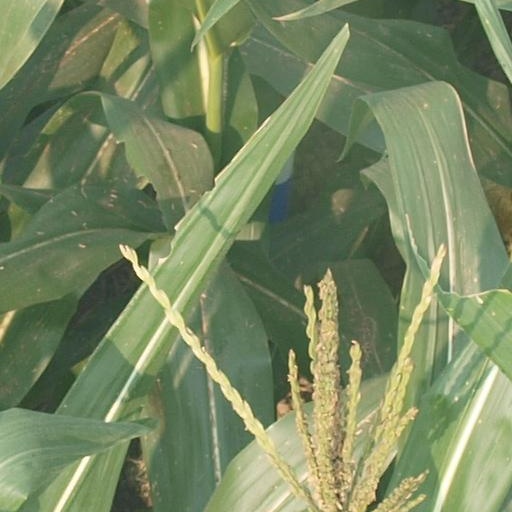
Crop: maize; corn